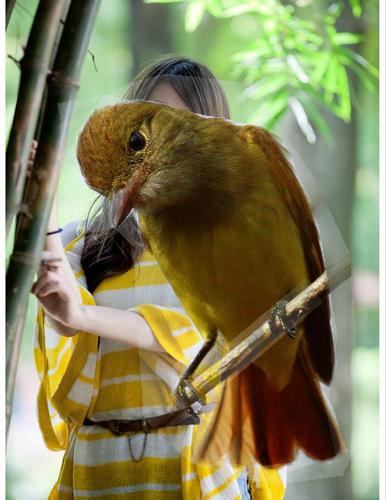
Bird species: Great_Crested_Flycatcher
Bird type: landbird
Background: land